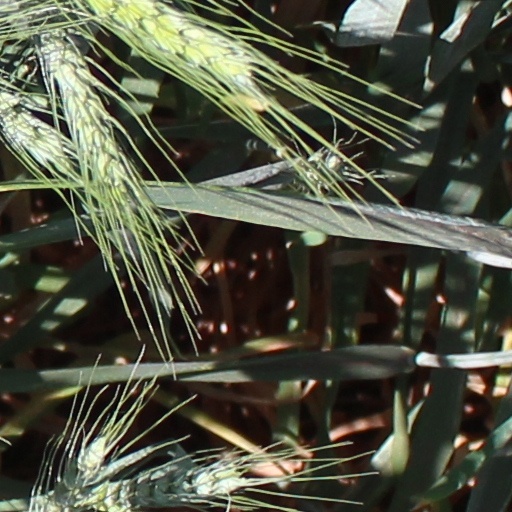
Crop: wheat